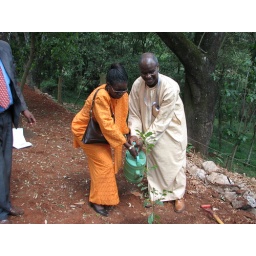
Elizabeth Obel-Lawson and Jojo Baidu-Forson plant a tree in honour of the International Day for Biodiversity.